Norm MacLeod

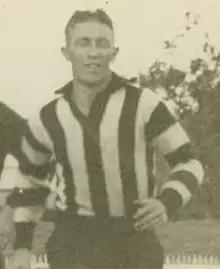
MacLeod during his Collingwood career

Norman J. MacLeod (8 October 1904 - 7 October 1951) was an Australian rules footballer who played for Collingwood in the Victorian Football League (VFL) during the late 1920s and early 1930s.